RAF Little Rissington

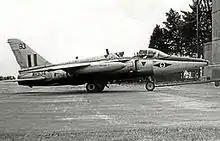
Folland Gnat advanced trainer of the RAF Central Flying School at Little Rissington in 1967

During the build-up to the Second World War, the Air Ministry began constructing major airfields across the United Kingdom under what was known as the Expansion Period. RAF Little Rissington was one of these airfields.